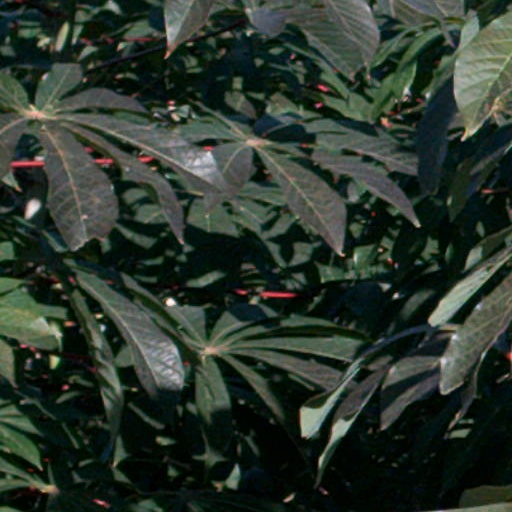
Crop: cassava